Teotihuacán Municipality

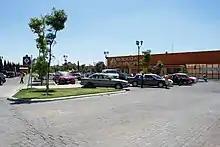
The Bodega Aurrerá of Teotihuacan

The largest of these controversies occurred in the mid 2000s when Bodega Aurrerá, a subsidiary of Wal-Mart of Mexico, gained permissions to build a supermarket in the Purificación neighborhood, which is within Sector C. Municipal authorities and INAH granted permits for the projects with some restrictions. However, activists, including some high-profile names such as José Luis Cuevas, Francisco Toledo, Elena Poniatowska and Homero Aridjis, opposed the store's presence on cultural and economic grounds. However, the store was built and has been operating since 2005.